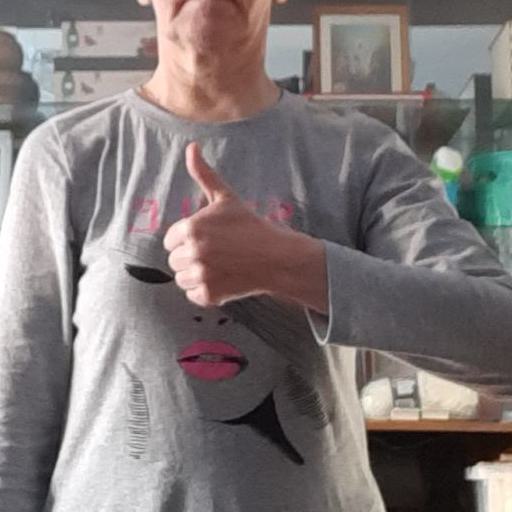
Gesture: like